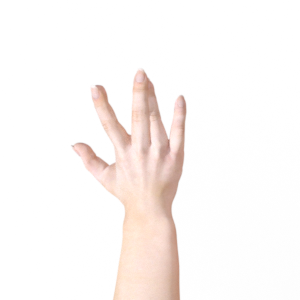
Label: paper